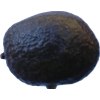
Label: black_avocado